John Perry Homestead

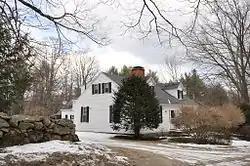

The John Perry Homestead is a historic house at 135 Dooe Road in Dublin, New Hampshire. The -story Cape style farmhouse was built c. 1795 by John Perry, son of Ivory Perry who lived nearby. The house has been only minimally altered since its construction, with the replacement of windows and the addition of gable dormers being the most significant. The house was listed on the National Register of Historic Places in 1983.